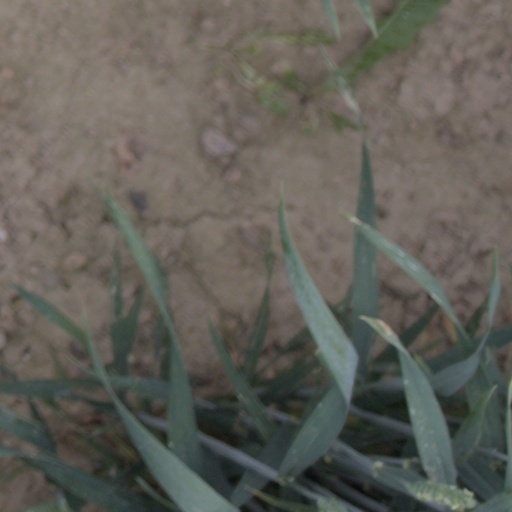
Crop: wheat